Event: Nepal Earthquake
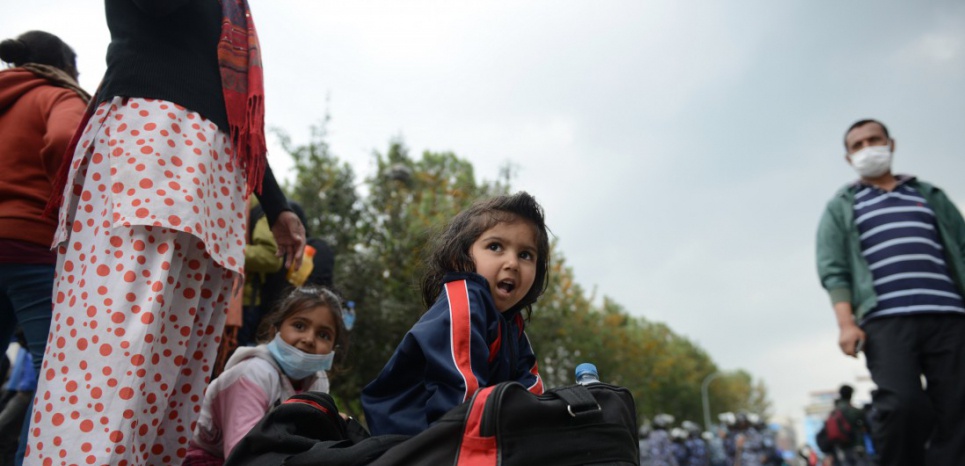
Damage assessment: no_damage